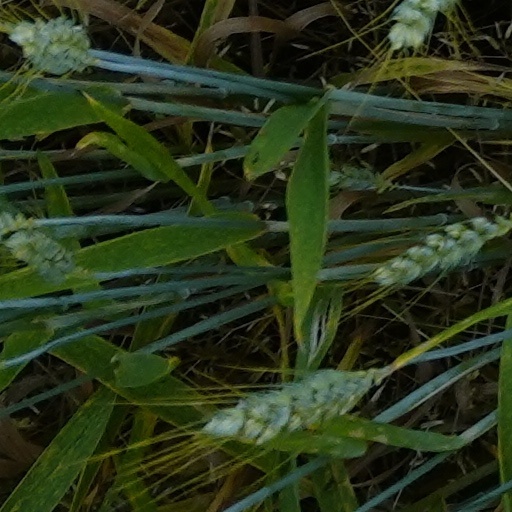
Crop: wheat